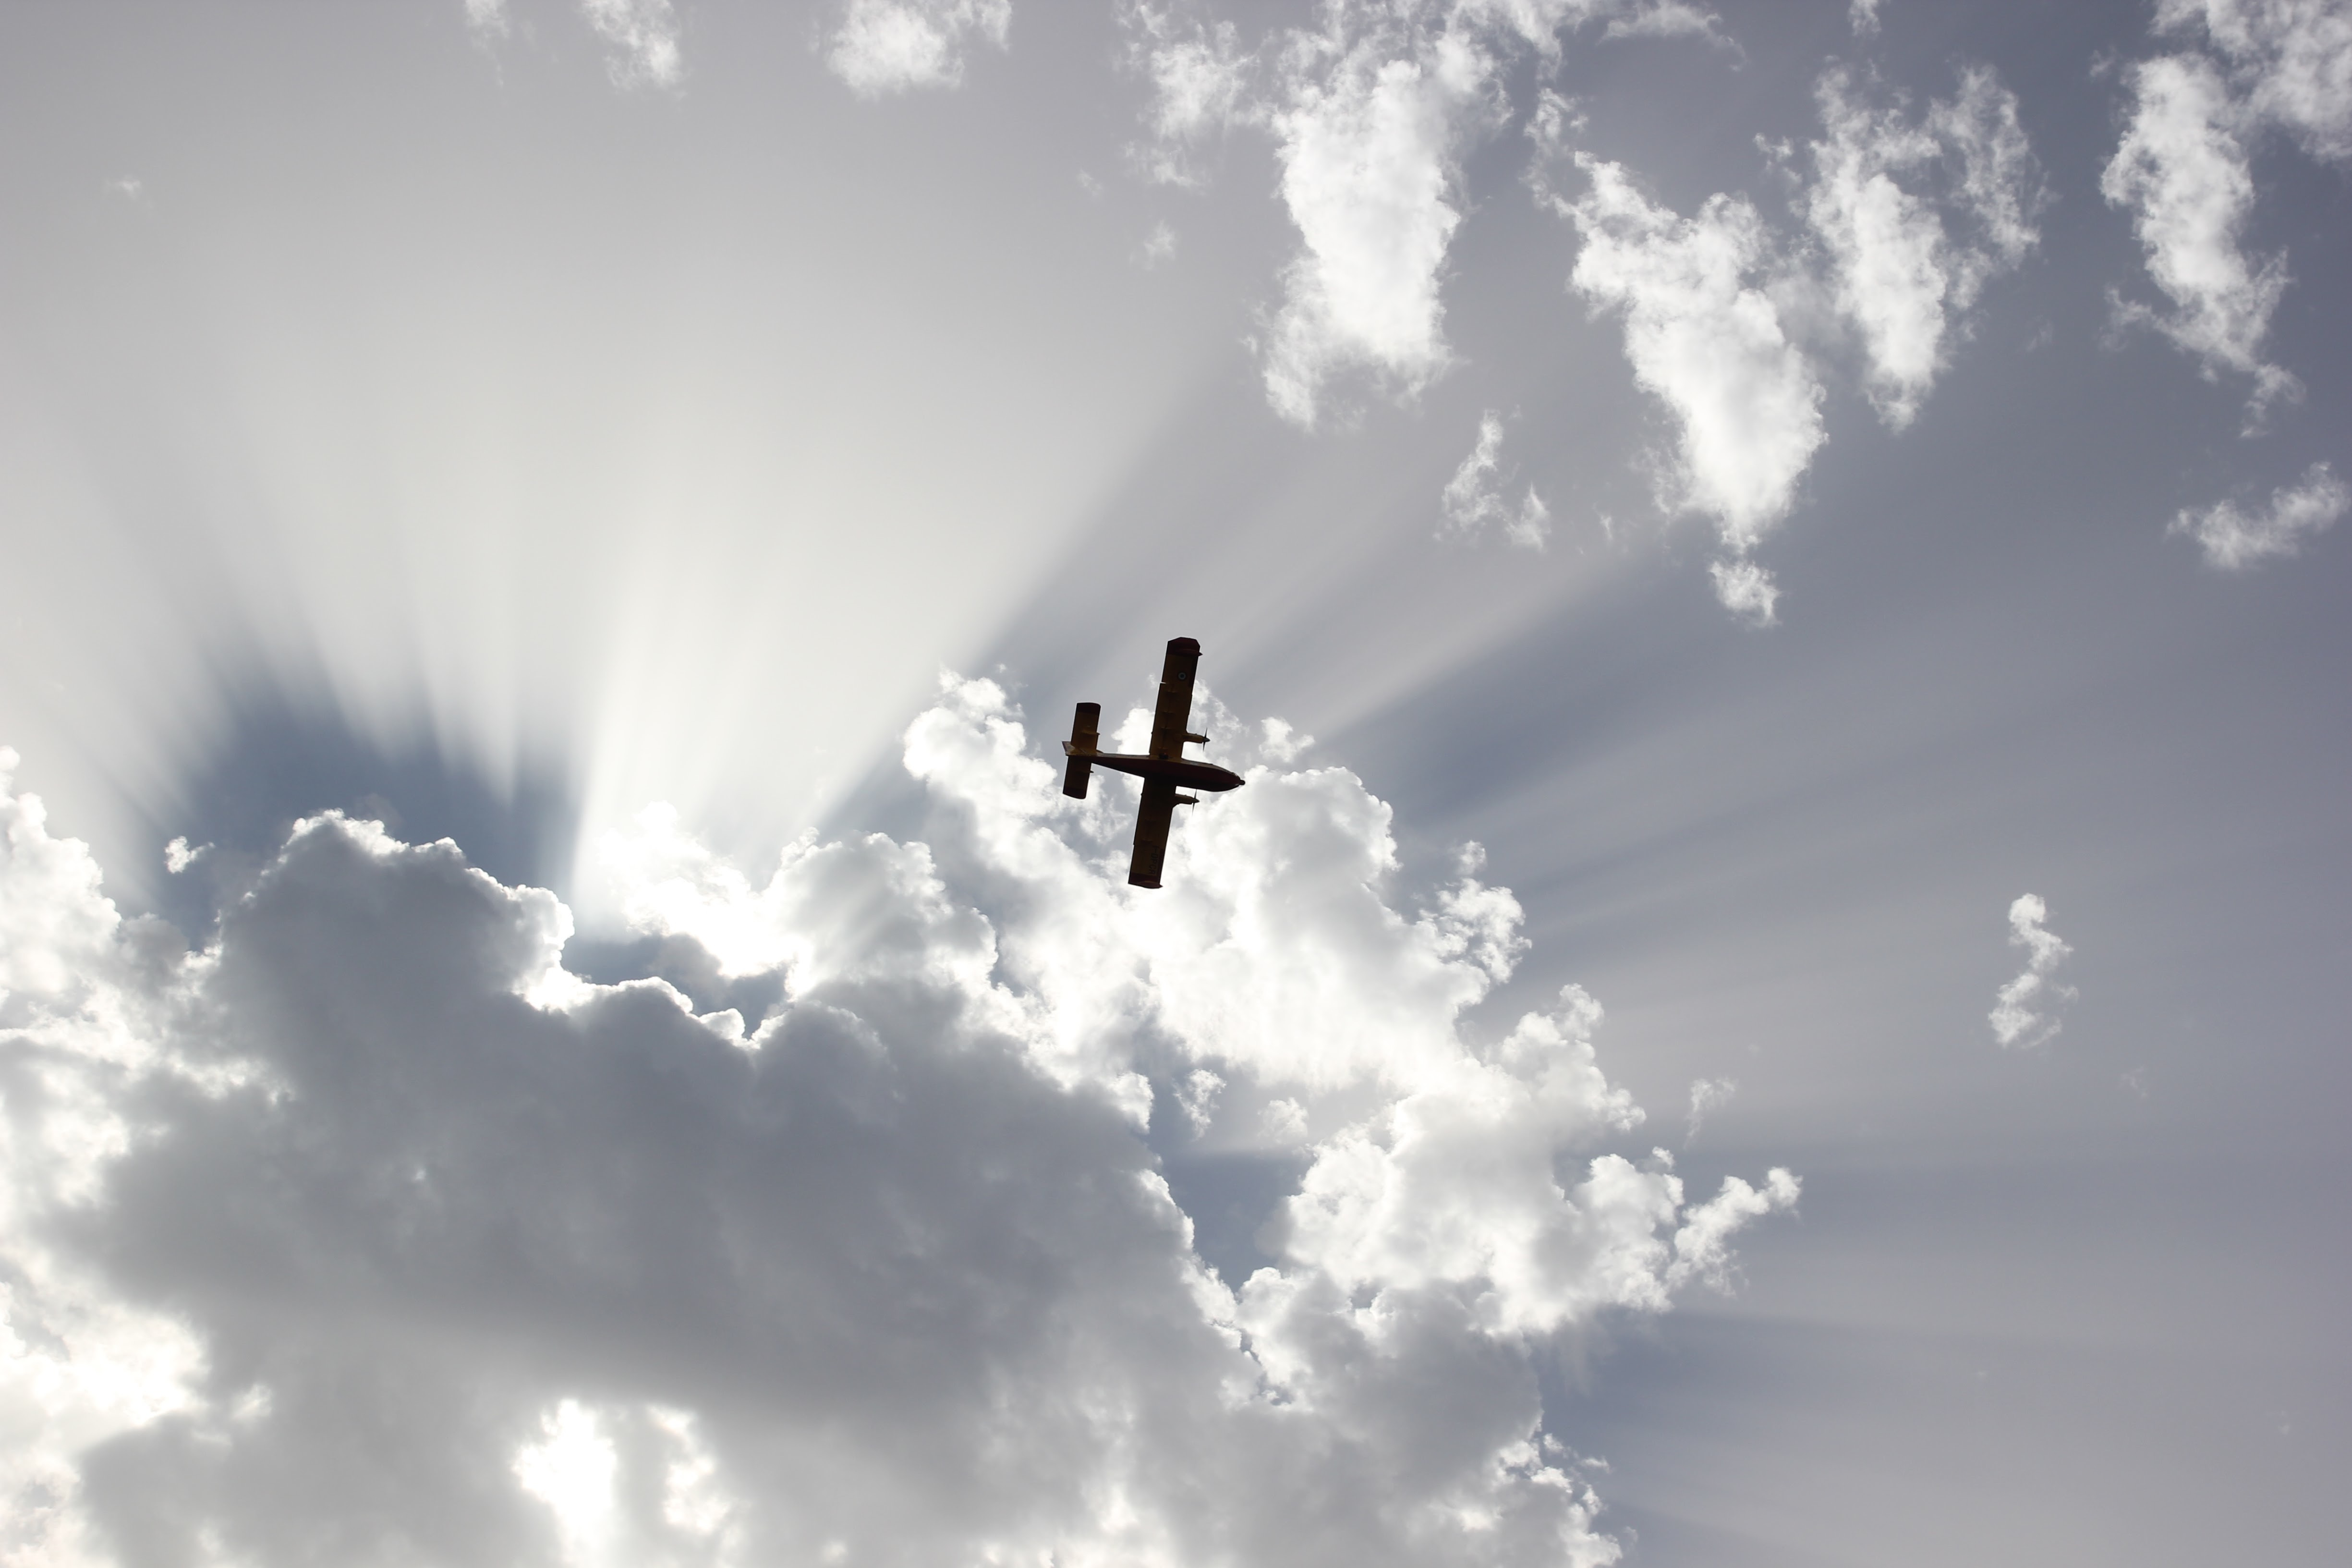
snow, cloud, sky, sunlight, flight, weather, meteorological phenomenon, atmosphere of earth